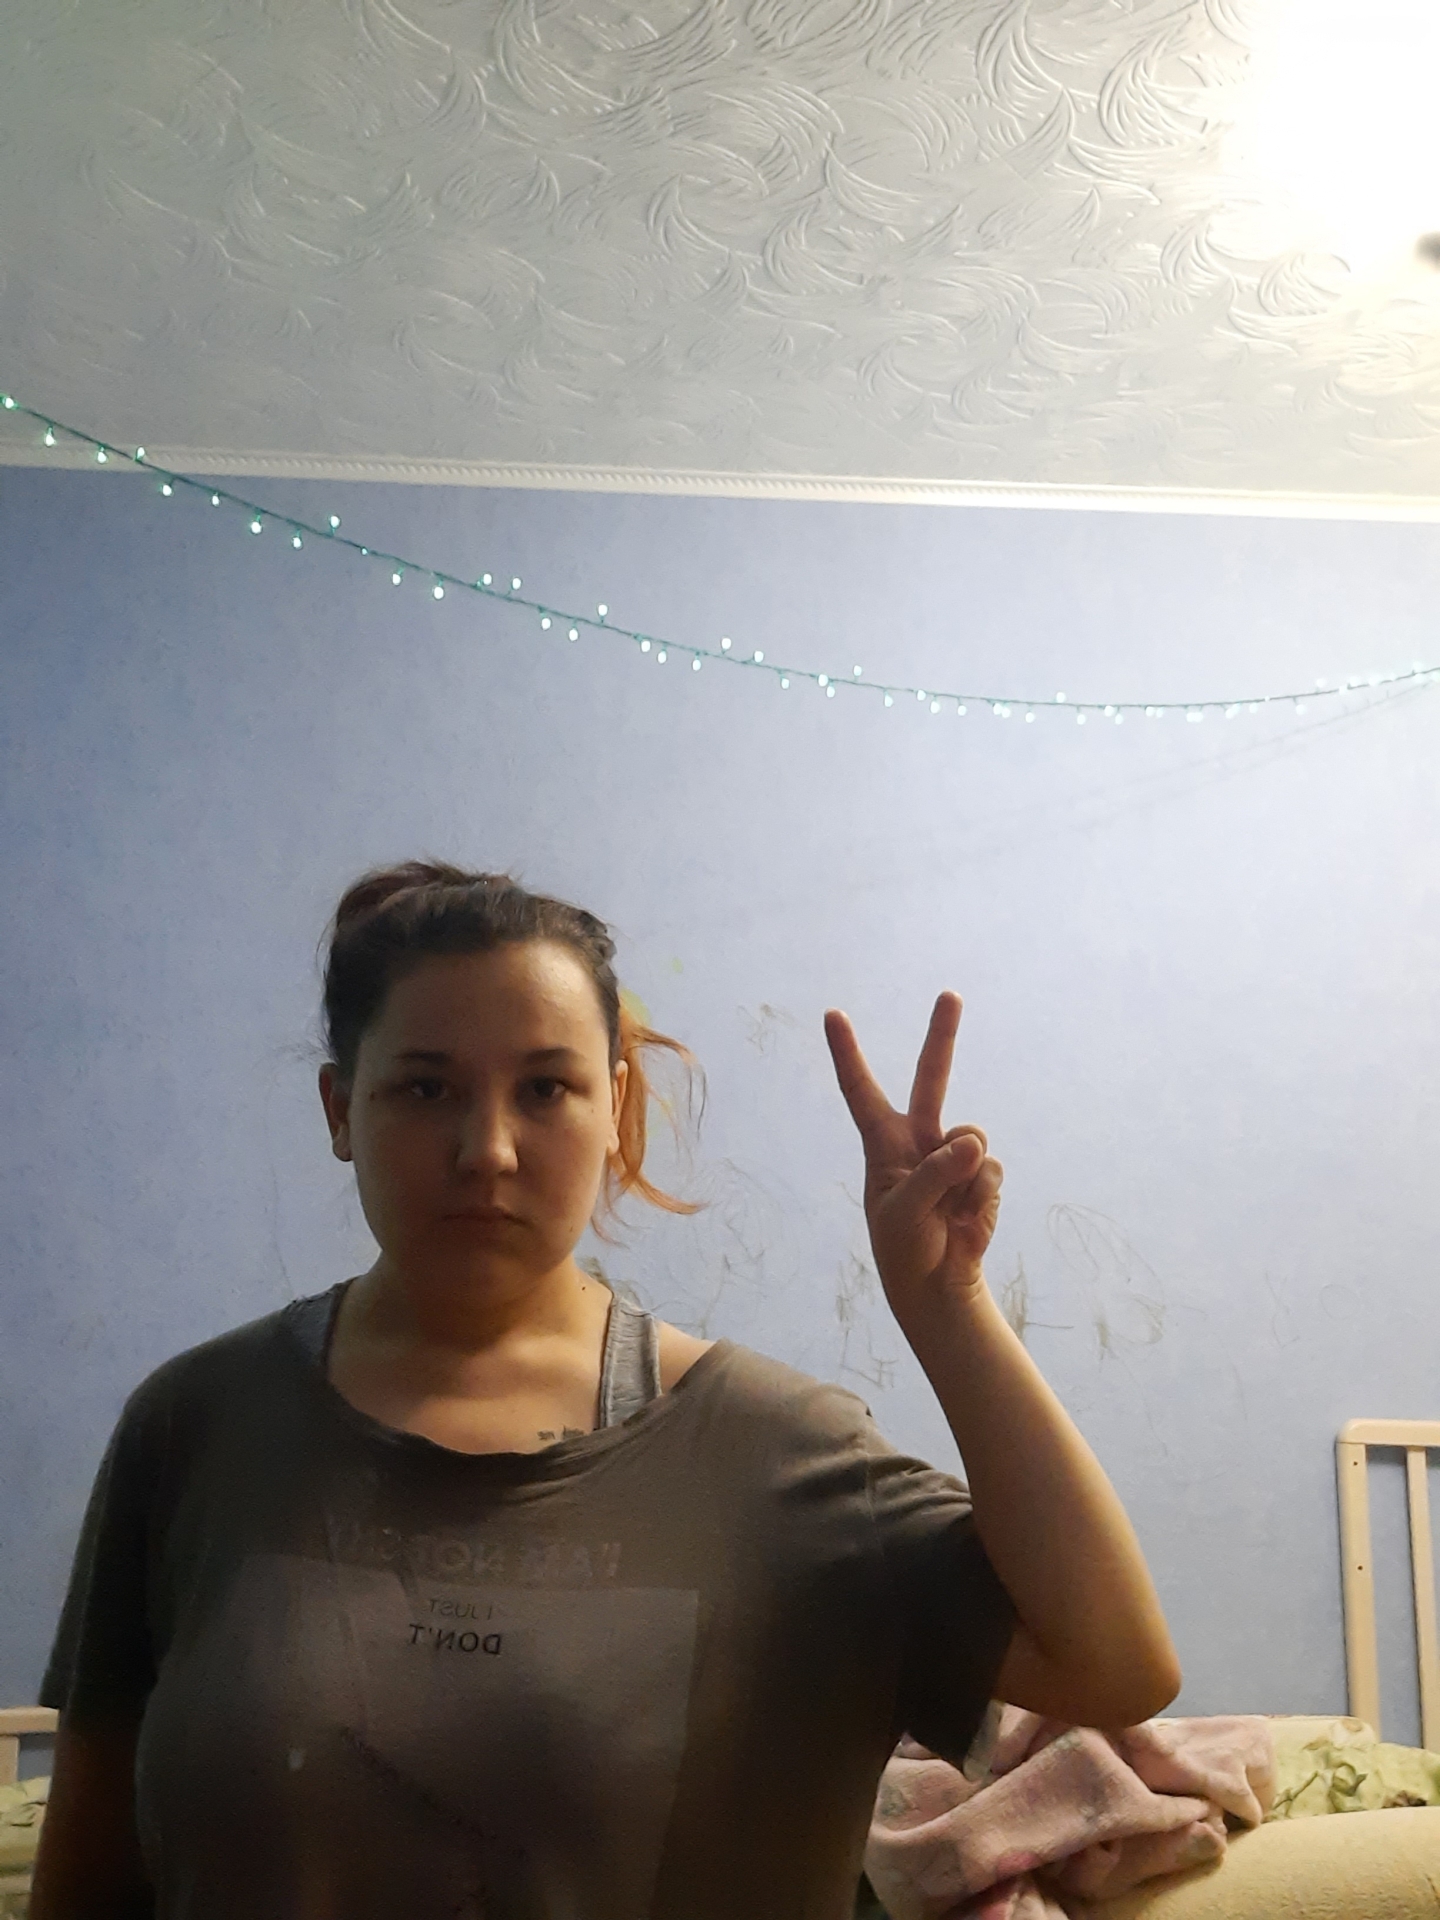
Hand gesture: peace